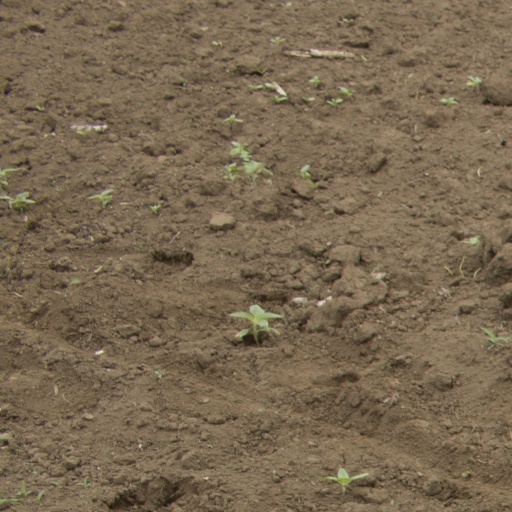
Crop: Jerusalem artichoke